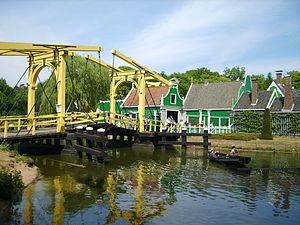
L’écomusée des Pays-Bas est un musée néerlandais de plein air situé à Arnhem. Il offre un aperçu des conditions de vie aux Pays-Bas sur les 350 dernières années.